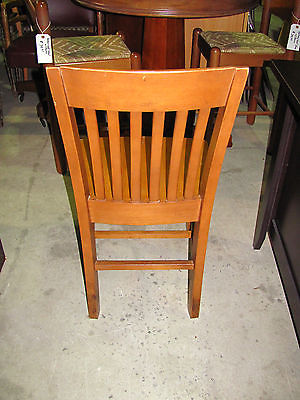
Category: chair